Old Towne, Orange Historic District

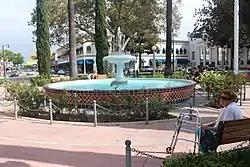

The Old Towne, Orange Historic District, also known as Downtown Orange and colloquially as The Circle, is a one-square-mile district centered around Plaza Park in Orange, California. The district contains many of the original structures built following the city's incorporation and serves as a vibrant commercial area that includes Orange County's oldest operating bank. The Historic District was listed on the National Register of Historic Places in 1997 and is the largest National Register District in California. The Old Towne Preservation Association is a non-profit organization dedicated to maintaining the district.